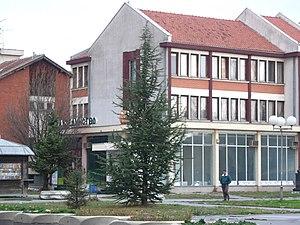
Bačko Dobro Polje est une localité de Serbie située dans la province autonome de Voïvodine. Elle fait partie de la municipalité de Vrbas dans le district de Bačka méridionale. Au recensement de 2011, elle comptait 3 538 habitants.